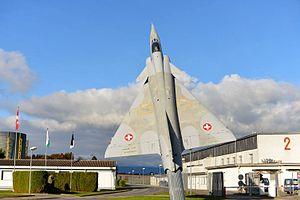
Base aérienne Payerne
L'aérodrome de Payerne ou Base aérienne Payerne est le principal aérodrome des Forces aériennes suisses situé à Payerne, en Suisse. Ouvert en 1921, il s'est également ouvert à une utilisation civile en 2013. La COREB, exploitant civil a délégué l'exploitation opérationnelle à swiss aeropole en 2017.
Payerne est une commune suisse du canton de Vaud, située dans le district de la Broye-Vully, dont elle est le chef-lieu.
Un gate guardian est un véhicule installé près de l'entrée d'un site, principalement une base militaire, et en gardant symboliquement l'entrée.